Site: saxony
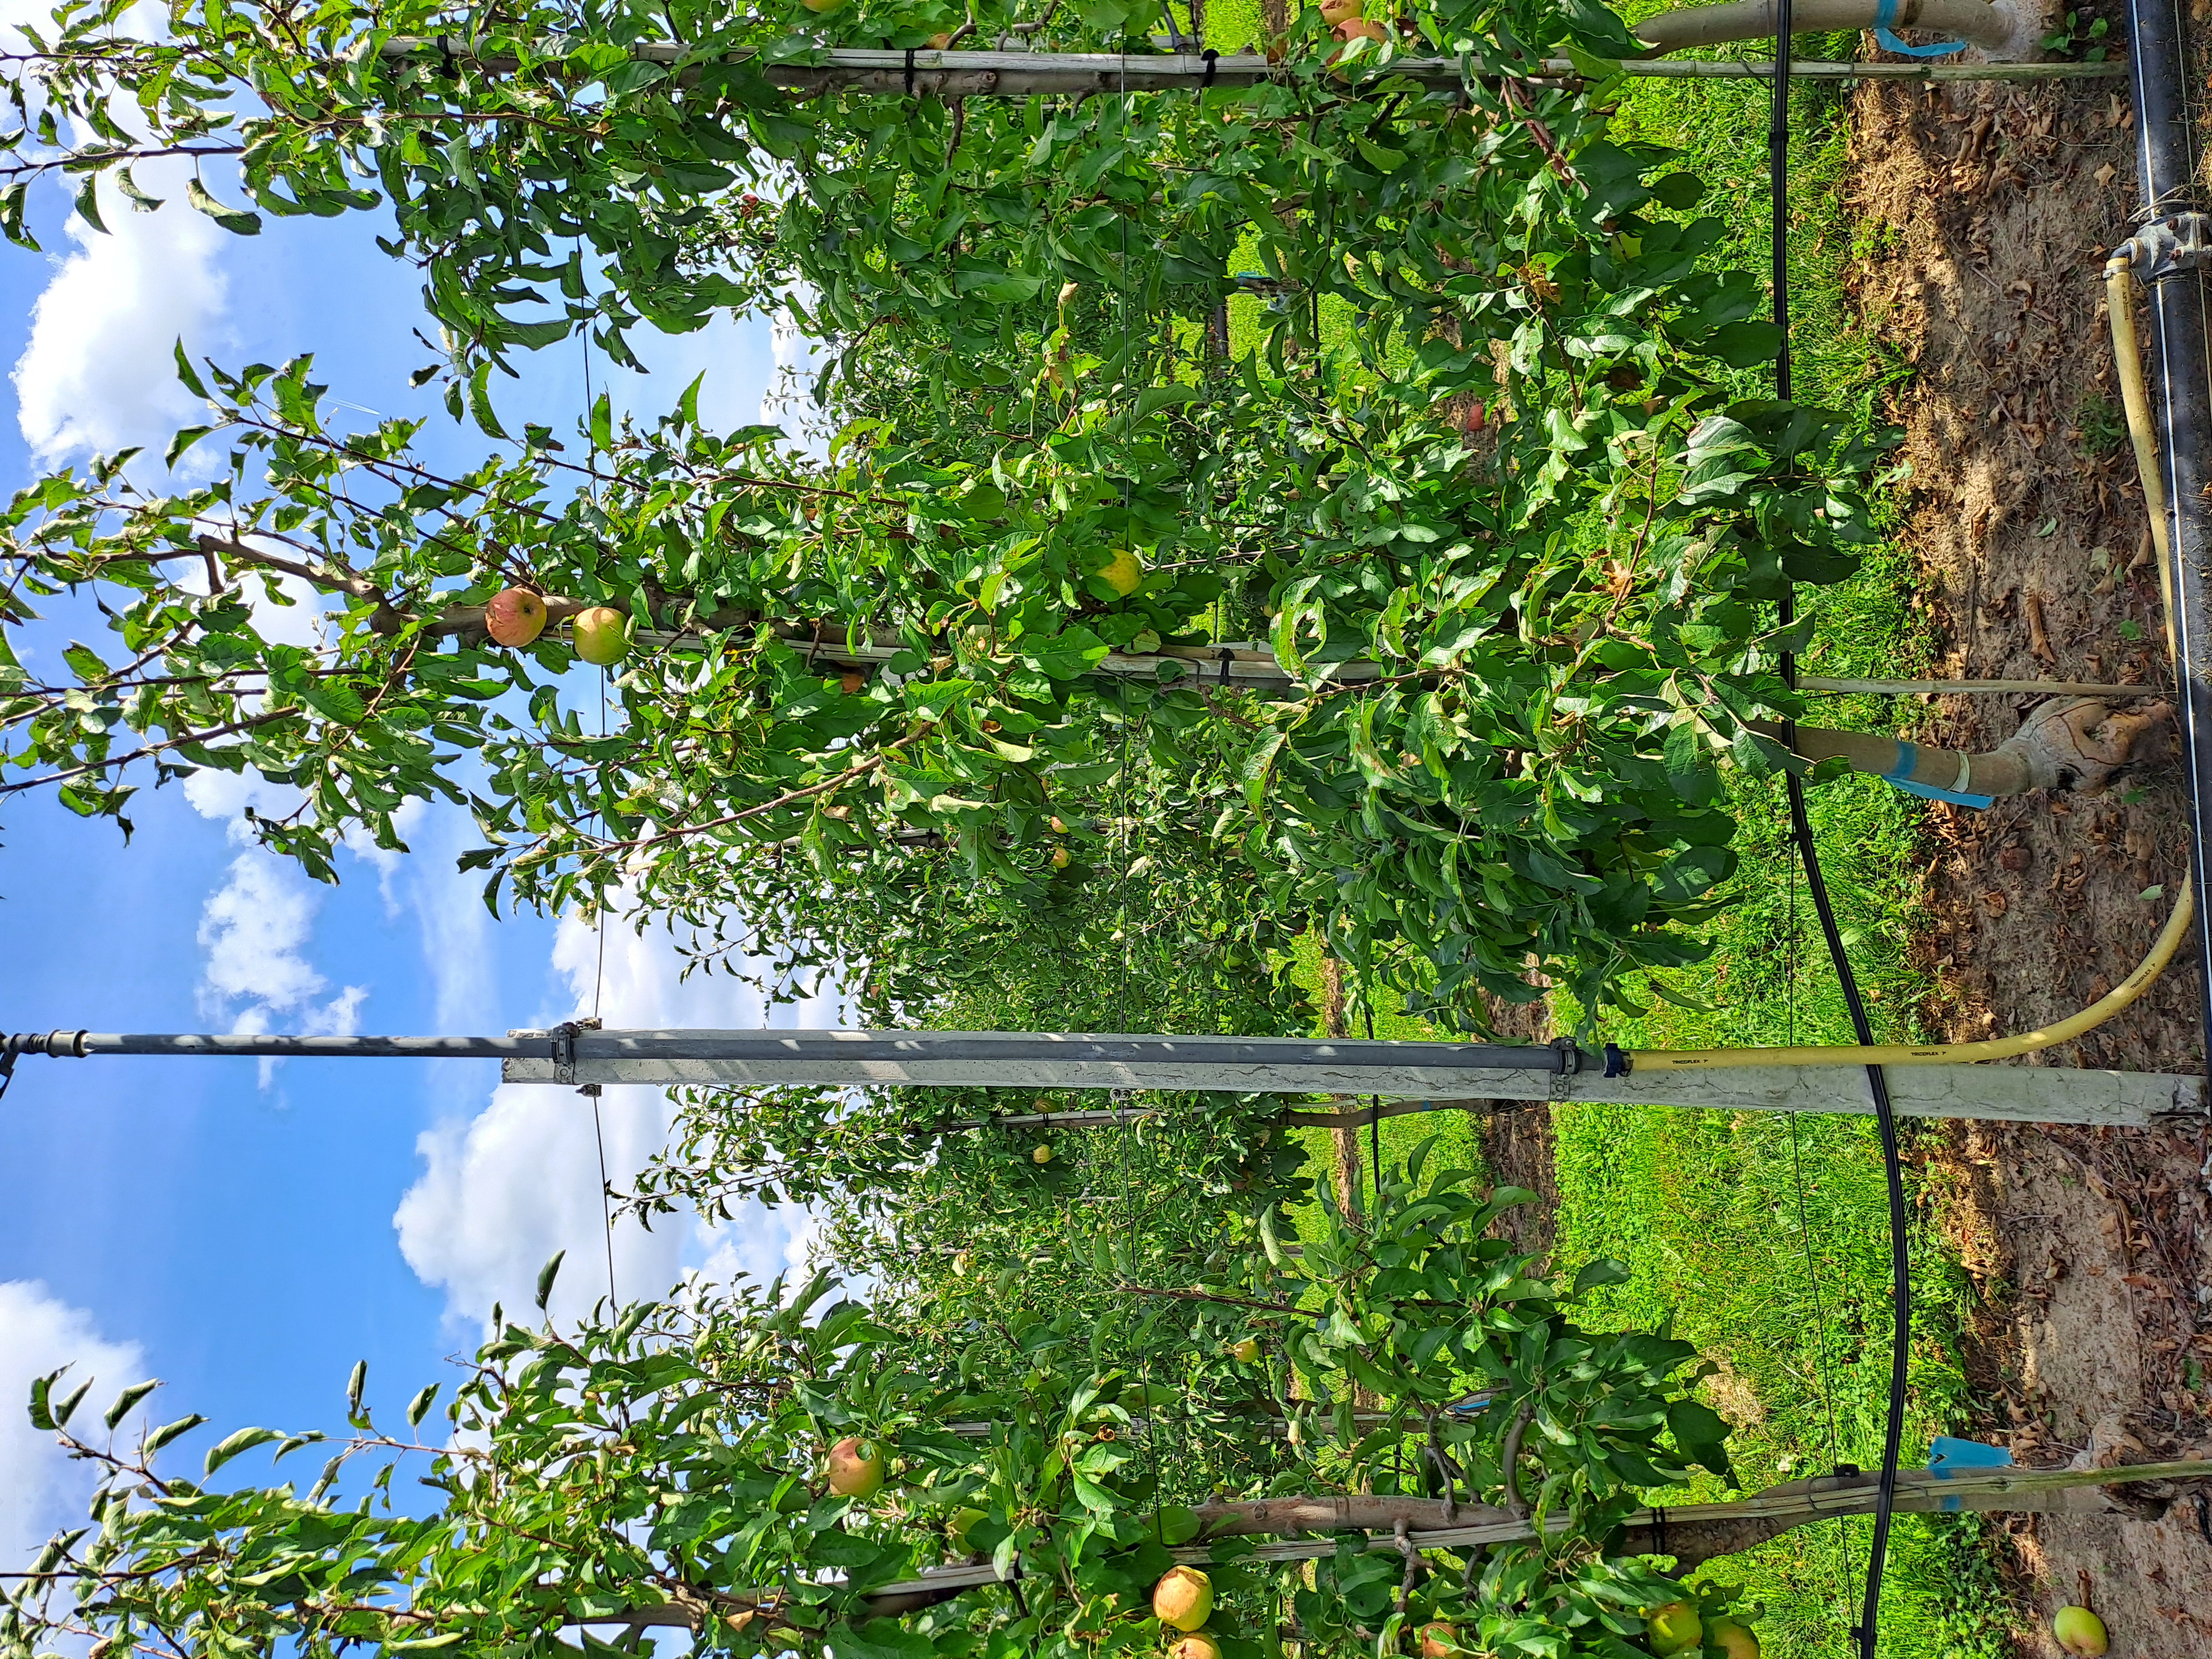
Growth stage (BBCH 85): Maturity of fruit and seed